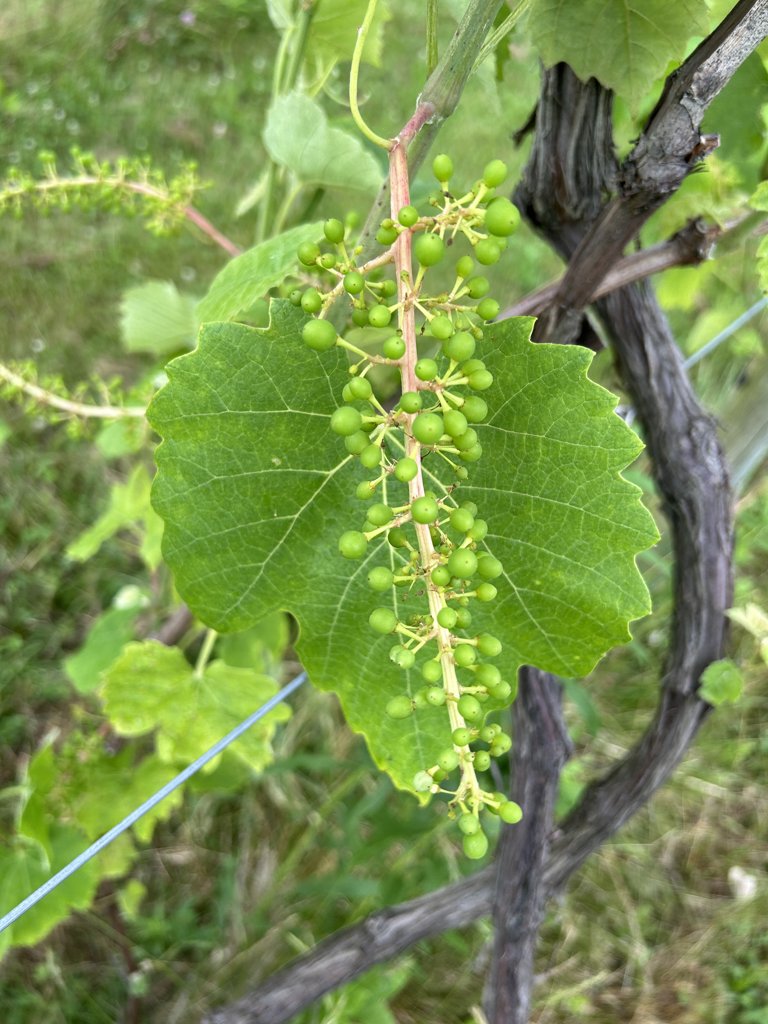
Berries visible: 111
Grape clusters: 1